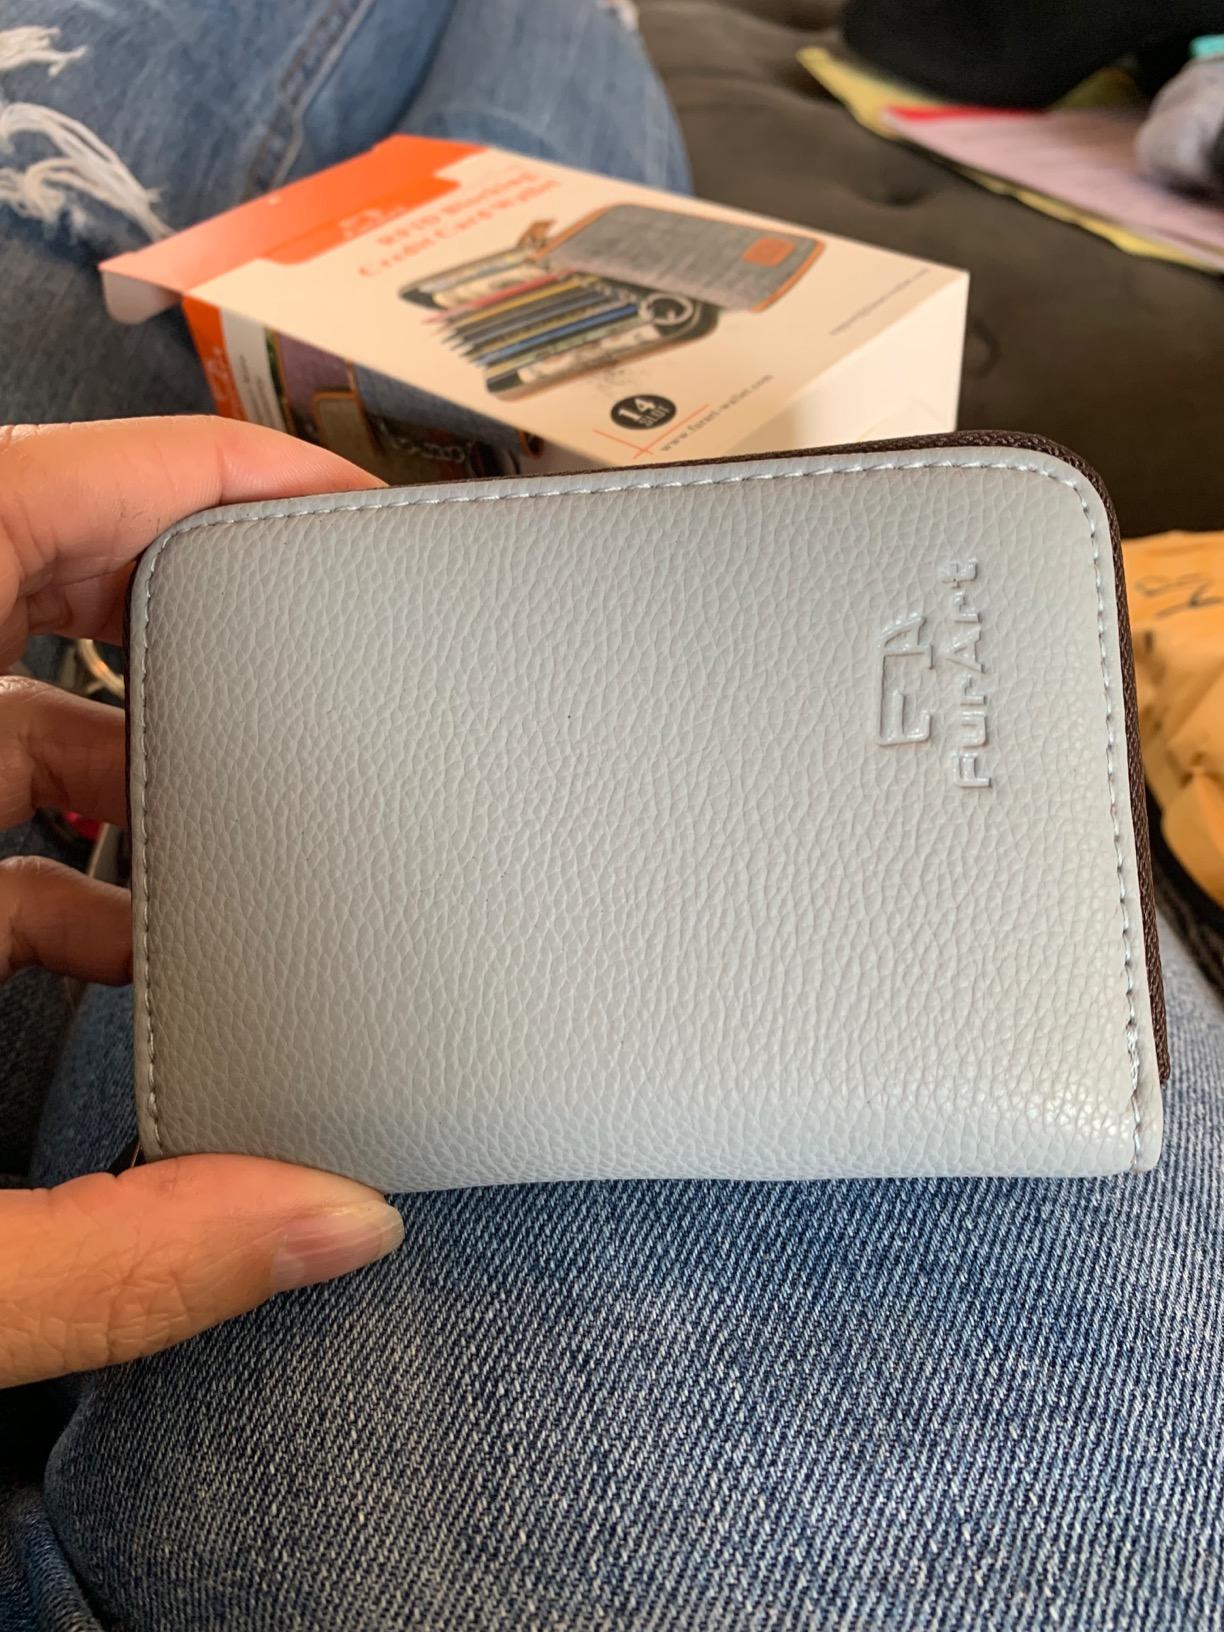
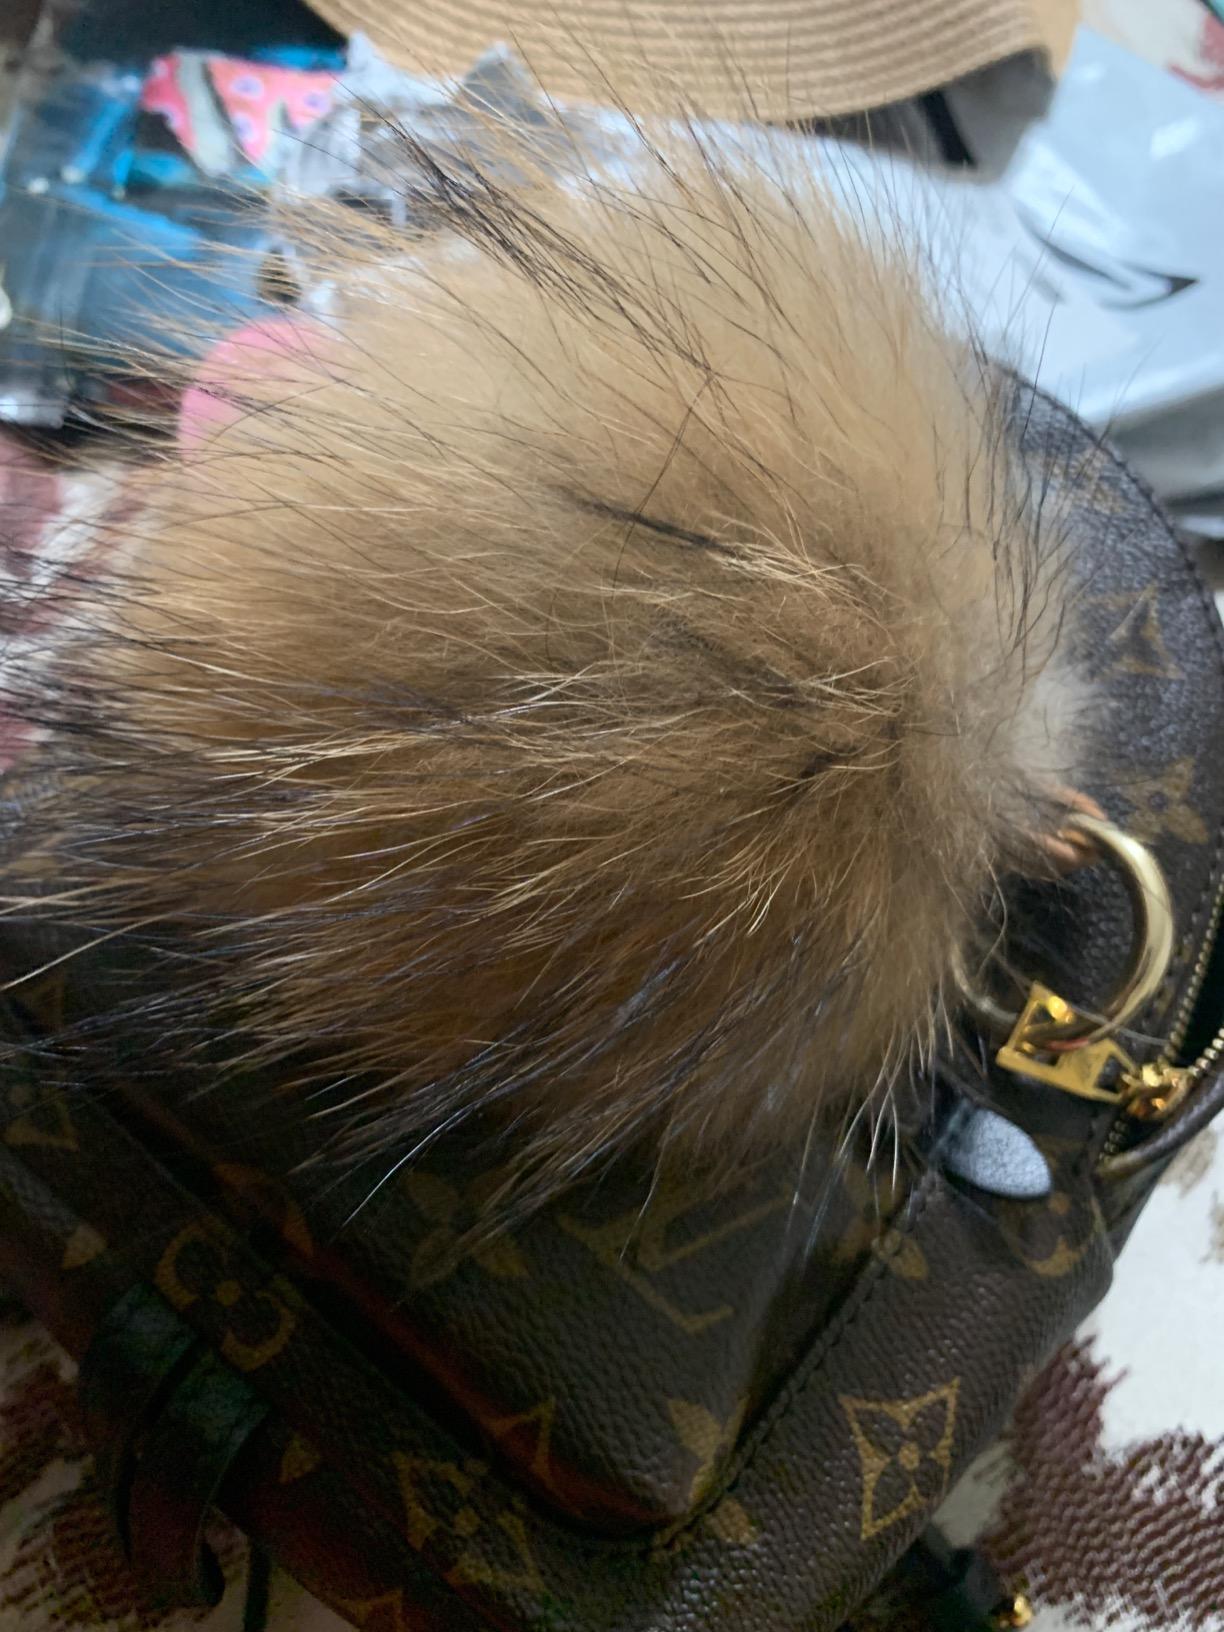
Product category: accessories_keychain
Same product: no